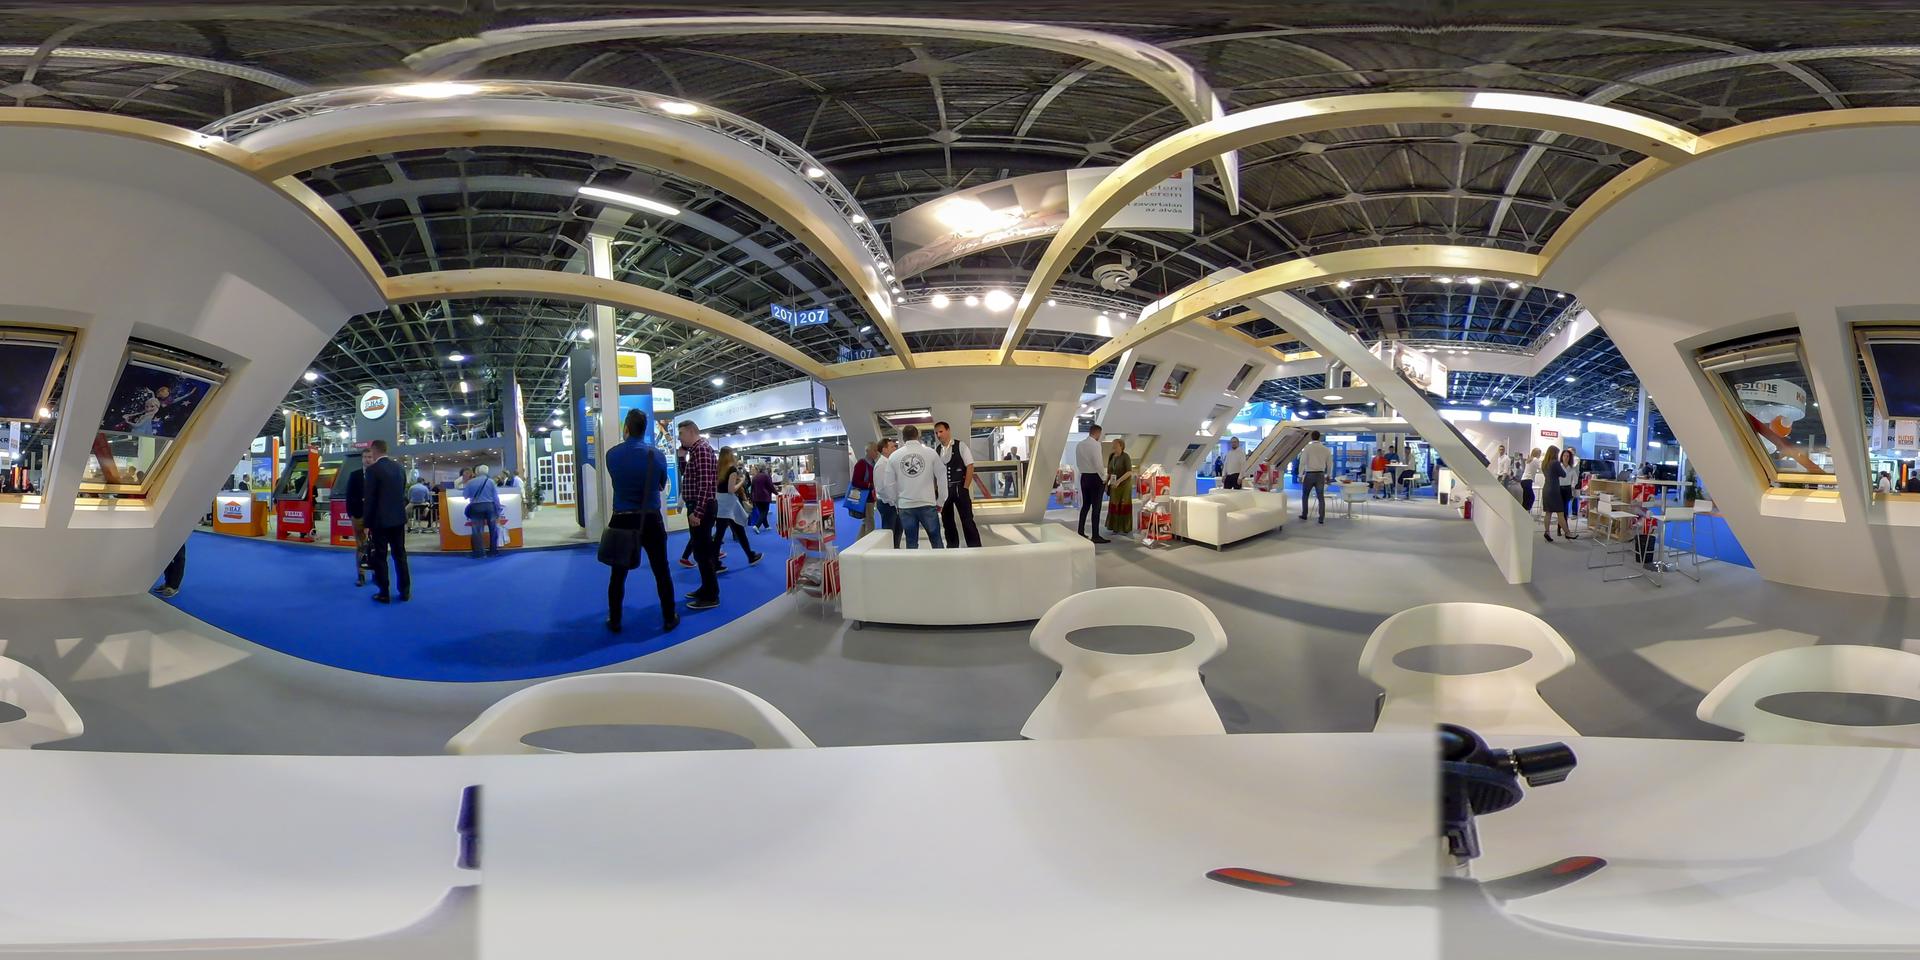
Referred object: the man in the blue jacket carrying a black bag

Referred object: look straight ahead at the white sofa

Referred object: the white sofa opposite the central foreground chair